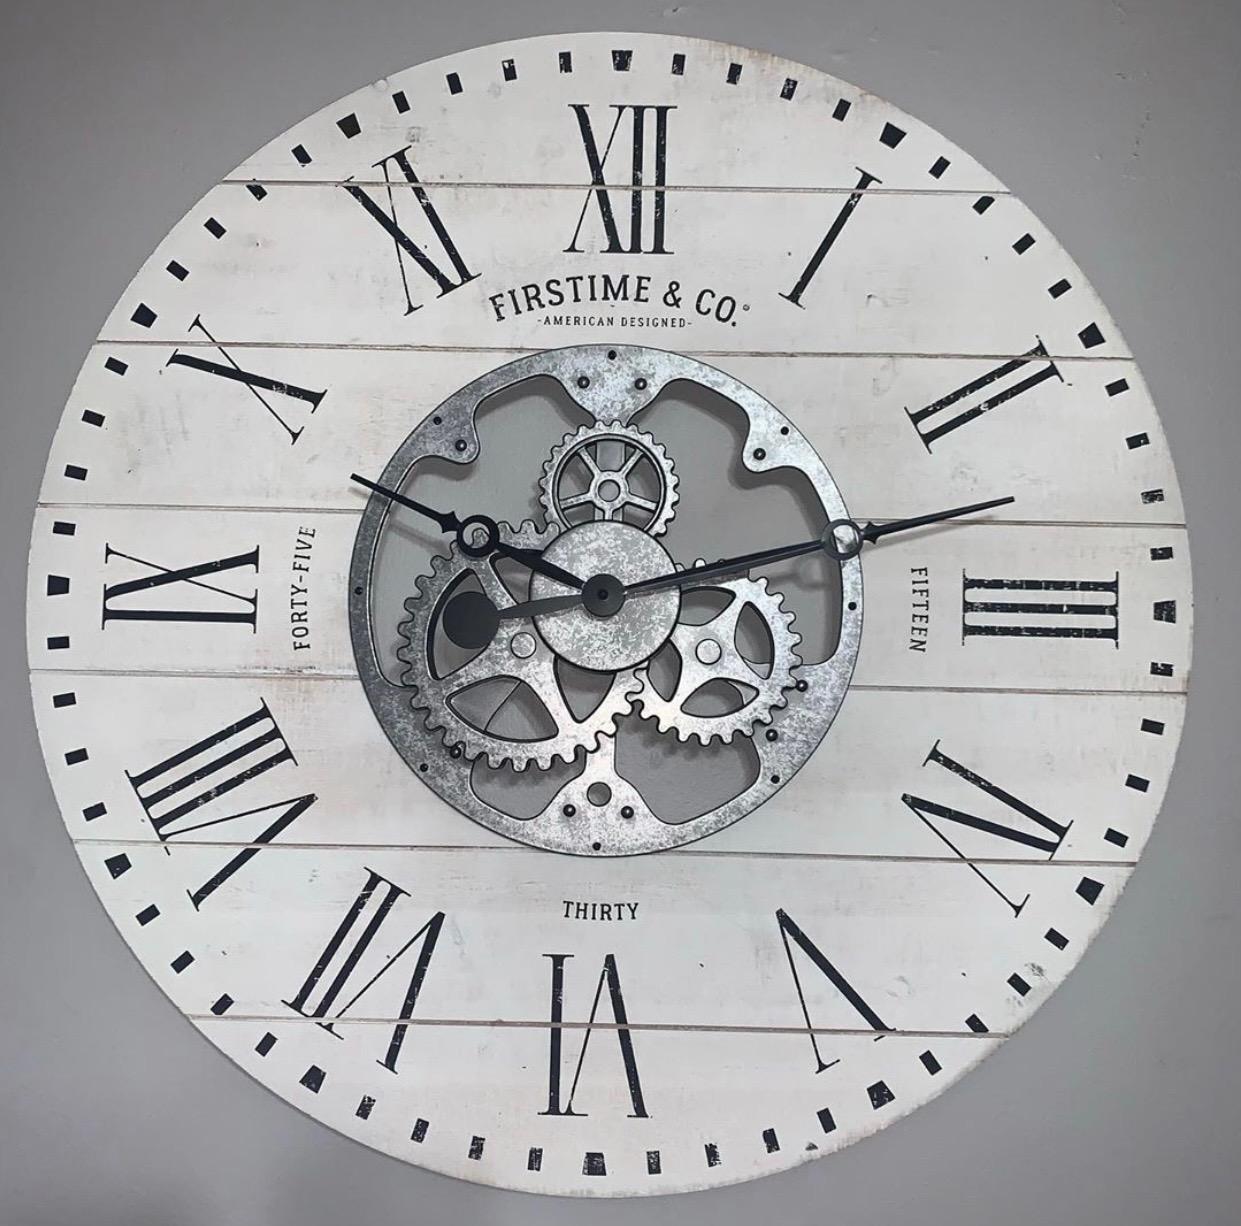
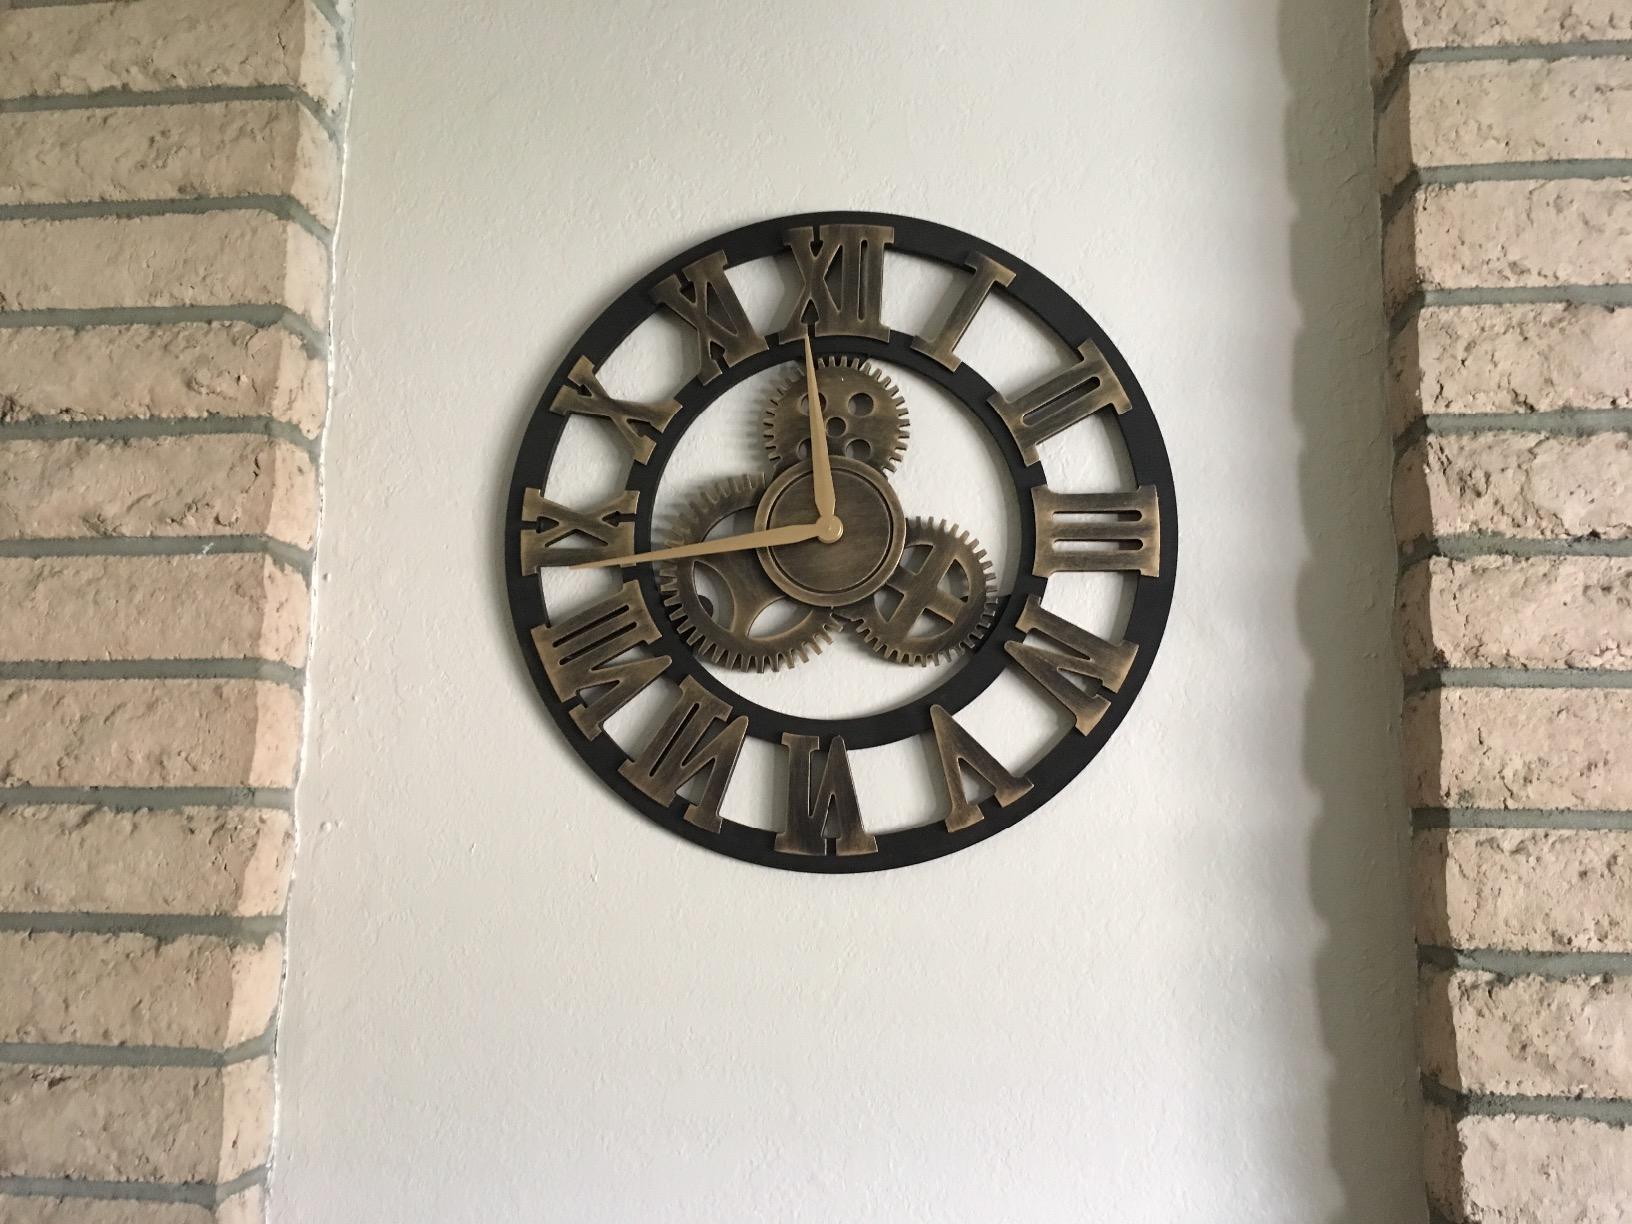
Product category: clock
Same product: no